Esperanto vocabulary

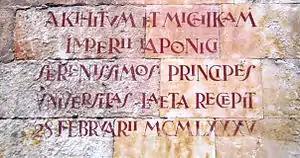
The Japanese names "Akihito and Michiko" inflected in Latin as . Final vowels are often similarly changed to the inflectional suffix "-o, -on" in Esperanto.

The last method is usually used only for names or transliterations of names in Latin script. As noted under Gender, feminine personal names may take the suffix "a" rather than "o" even when fully assimilated.